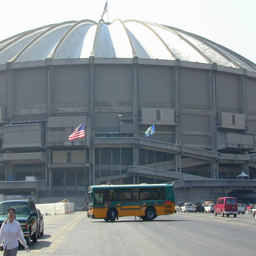
Green and yellow bus parked in front of a large building.
A sports arena under a dome with snow on it
A bus perpendicular to a couple lanes of traffic.
A bus riding past a big dome structure in the United States.
A bus is parked outside of a stadium awaiting passengers to board.